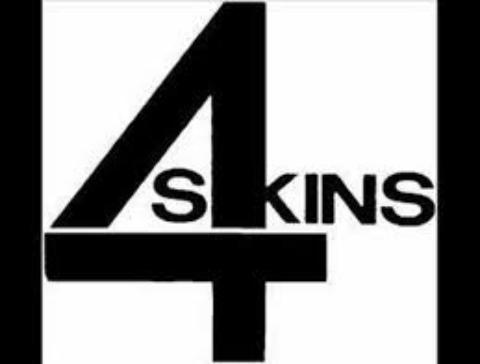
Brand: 4Skins
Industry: Clothes